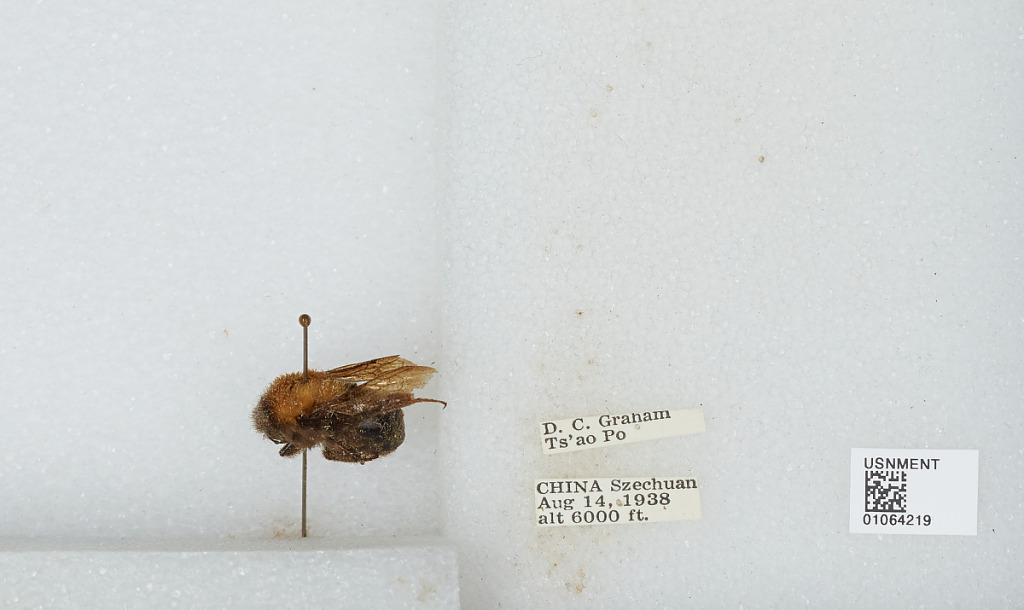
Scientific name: Bombus sp.
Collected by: D. Graham
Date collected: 1938-8-14
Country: China
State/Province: Sichuan
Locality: Ts'ao Po